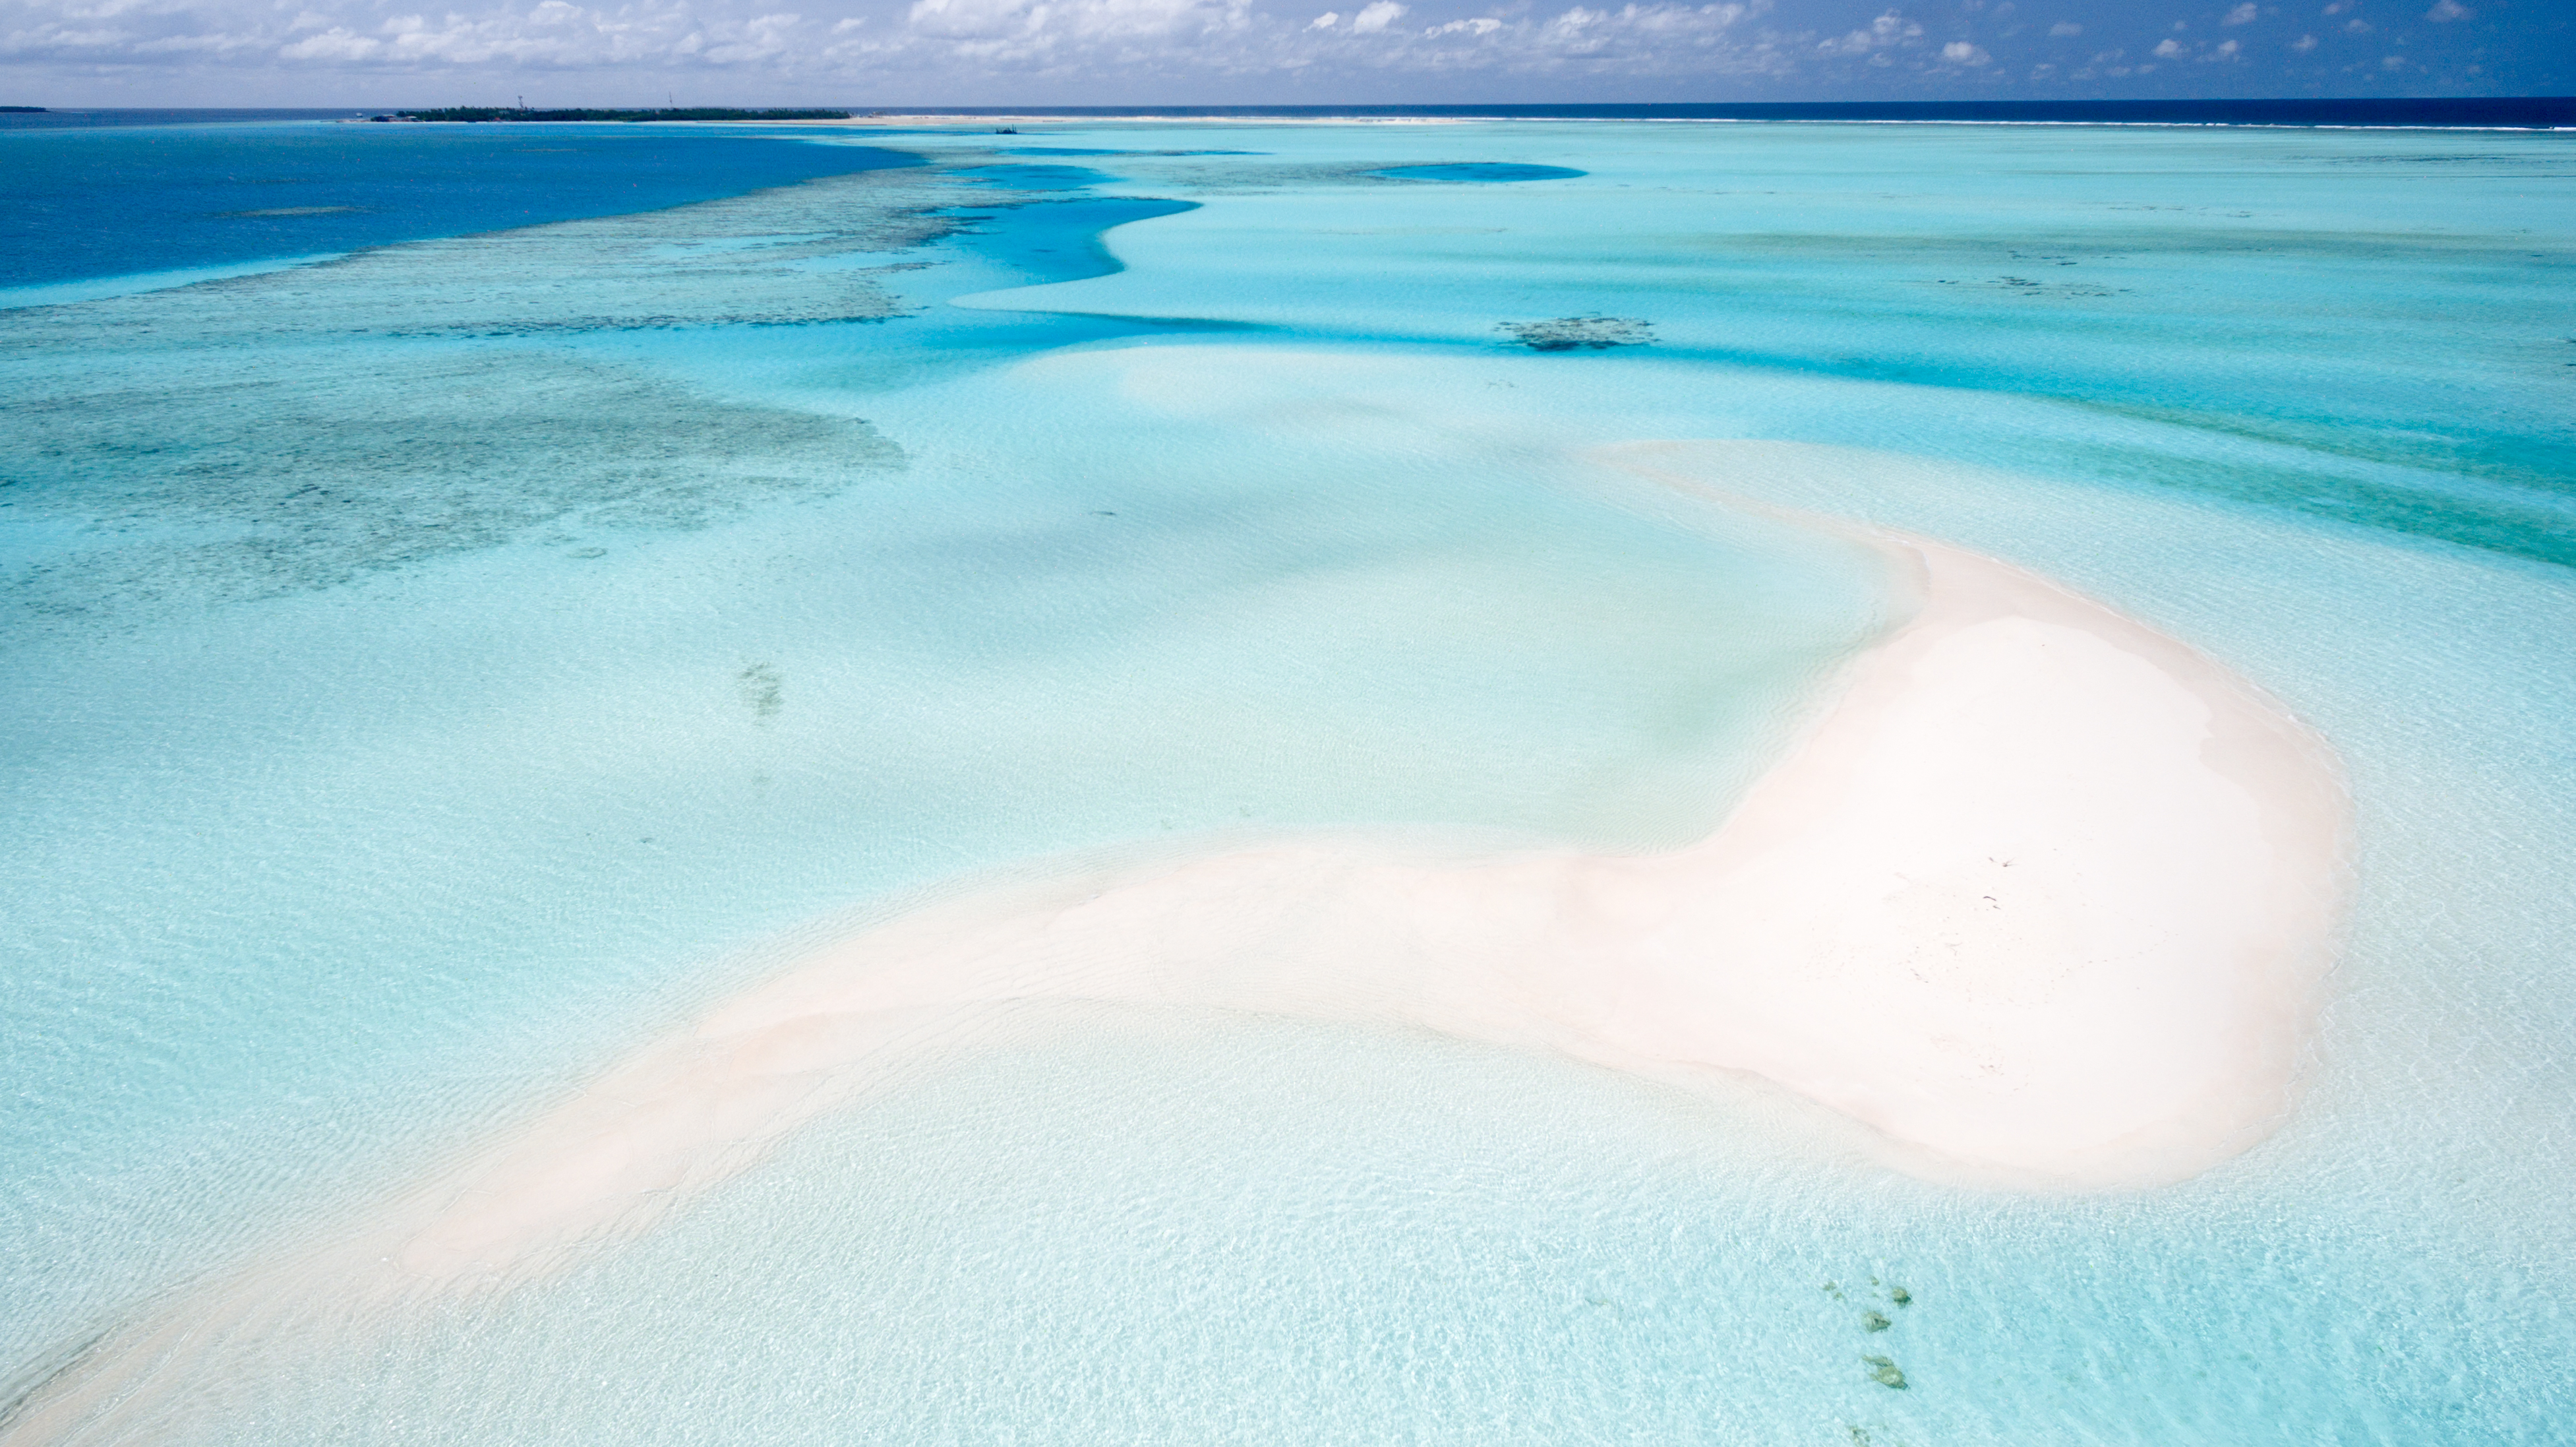
beach, sea, coast, sand, ocean, horizon, shore, wave, lagoon, bay, island, blue, landform, arctic ocean, atoll, geographical feature, wind wave